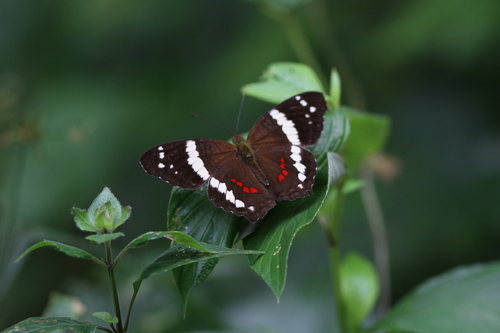
Scientific name: Anartia fatima
Common name: Banded peacock
Family: Nymphalidae
Order: Lepidoptera
Pollinator type: Primary pollinator
Habitat: Open areas and gardens
Geographic range: South America
Conservation status: Least Concern